Stefan Arngrim

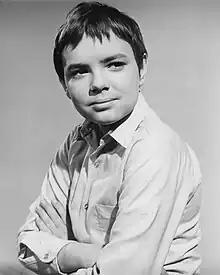
Stefan Arngrim in 1968.

Stefan Arngrim (born December 23, 1955) is a Canadian actor and musician, sometimes credited as Stephan Arngrim.